2004–05 AHL season

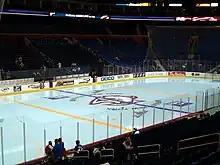
Ice experimentation during a Rochester Americans game at HSBC Arena (now KeyBank Center) in Buffalo, New York

This season featured a wealth of talent in the AHL, as the National Hockey League was in the midst of a lockout which would cause that league's 2004–05 season to be canceled on February 16, 2005. Many players who otherwise may have been called up to be members of NHL teams for the season spent the full season in the AHL instead. The lockout also provided opportunity for several NHL arenas — including those in Anaheim, Buffalo, Nashville, San Jose and Tampa — to host AHL games during the season. The Edmonton Road Runners, meanwhile, played the entire season in Rexall Place, normally the home of the NHL's Edmonton Oilers.